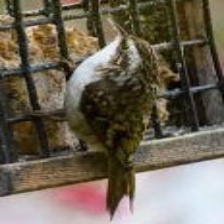
Species: BROWN CREPPER
Scientific name: CERTHIA AMERICANA